International Criminal Court investigation in Georgia

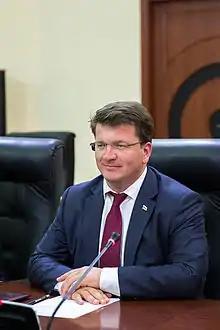
David Sanakoev, one of three ICC indictees for the investigation in Georgia

On 30 June 2022, on the strength of evidence collected during the investigation, the ICC Pre-Trial Chamber delivered arrest warrants for three "de facto" South Ossetian officials believed to bear responsibility for war crimes committed during the 2008 war — Mikhail Mindzaev, Hamlet Guchmazov and David Sanakoev, respectively, holding the positions of Minister of Internal Affairs, head of a detention centre in Tskhinvali, and Presidential Representative for Human Rights of South Ossetia, at the relevant time.